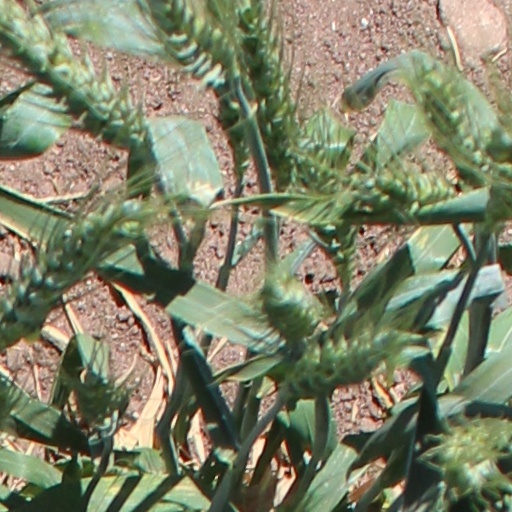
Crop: wheat